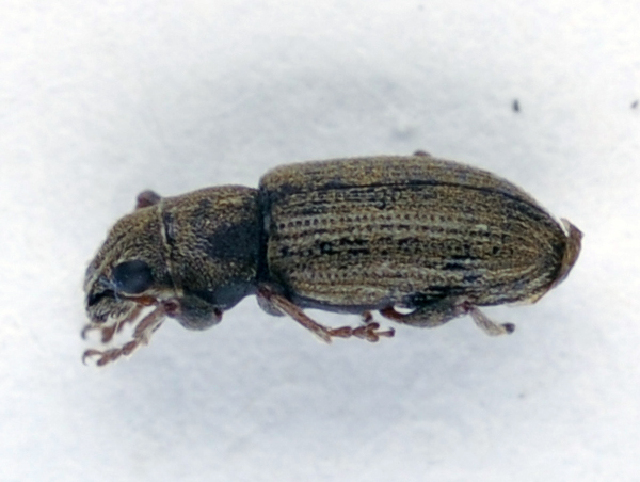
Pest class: pea_leaf_weevil